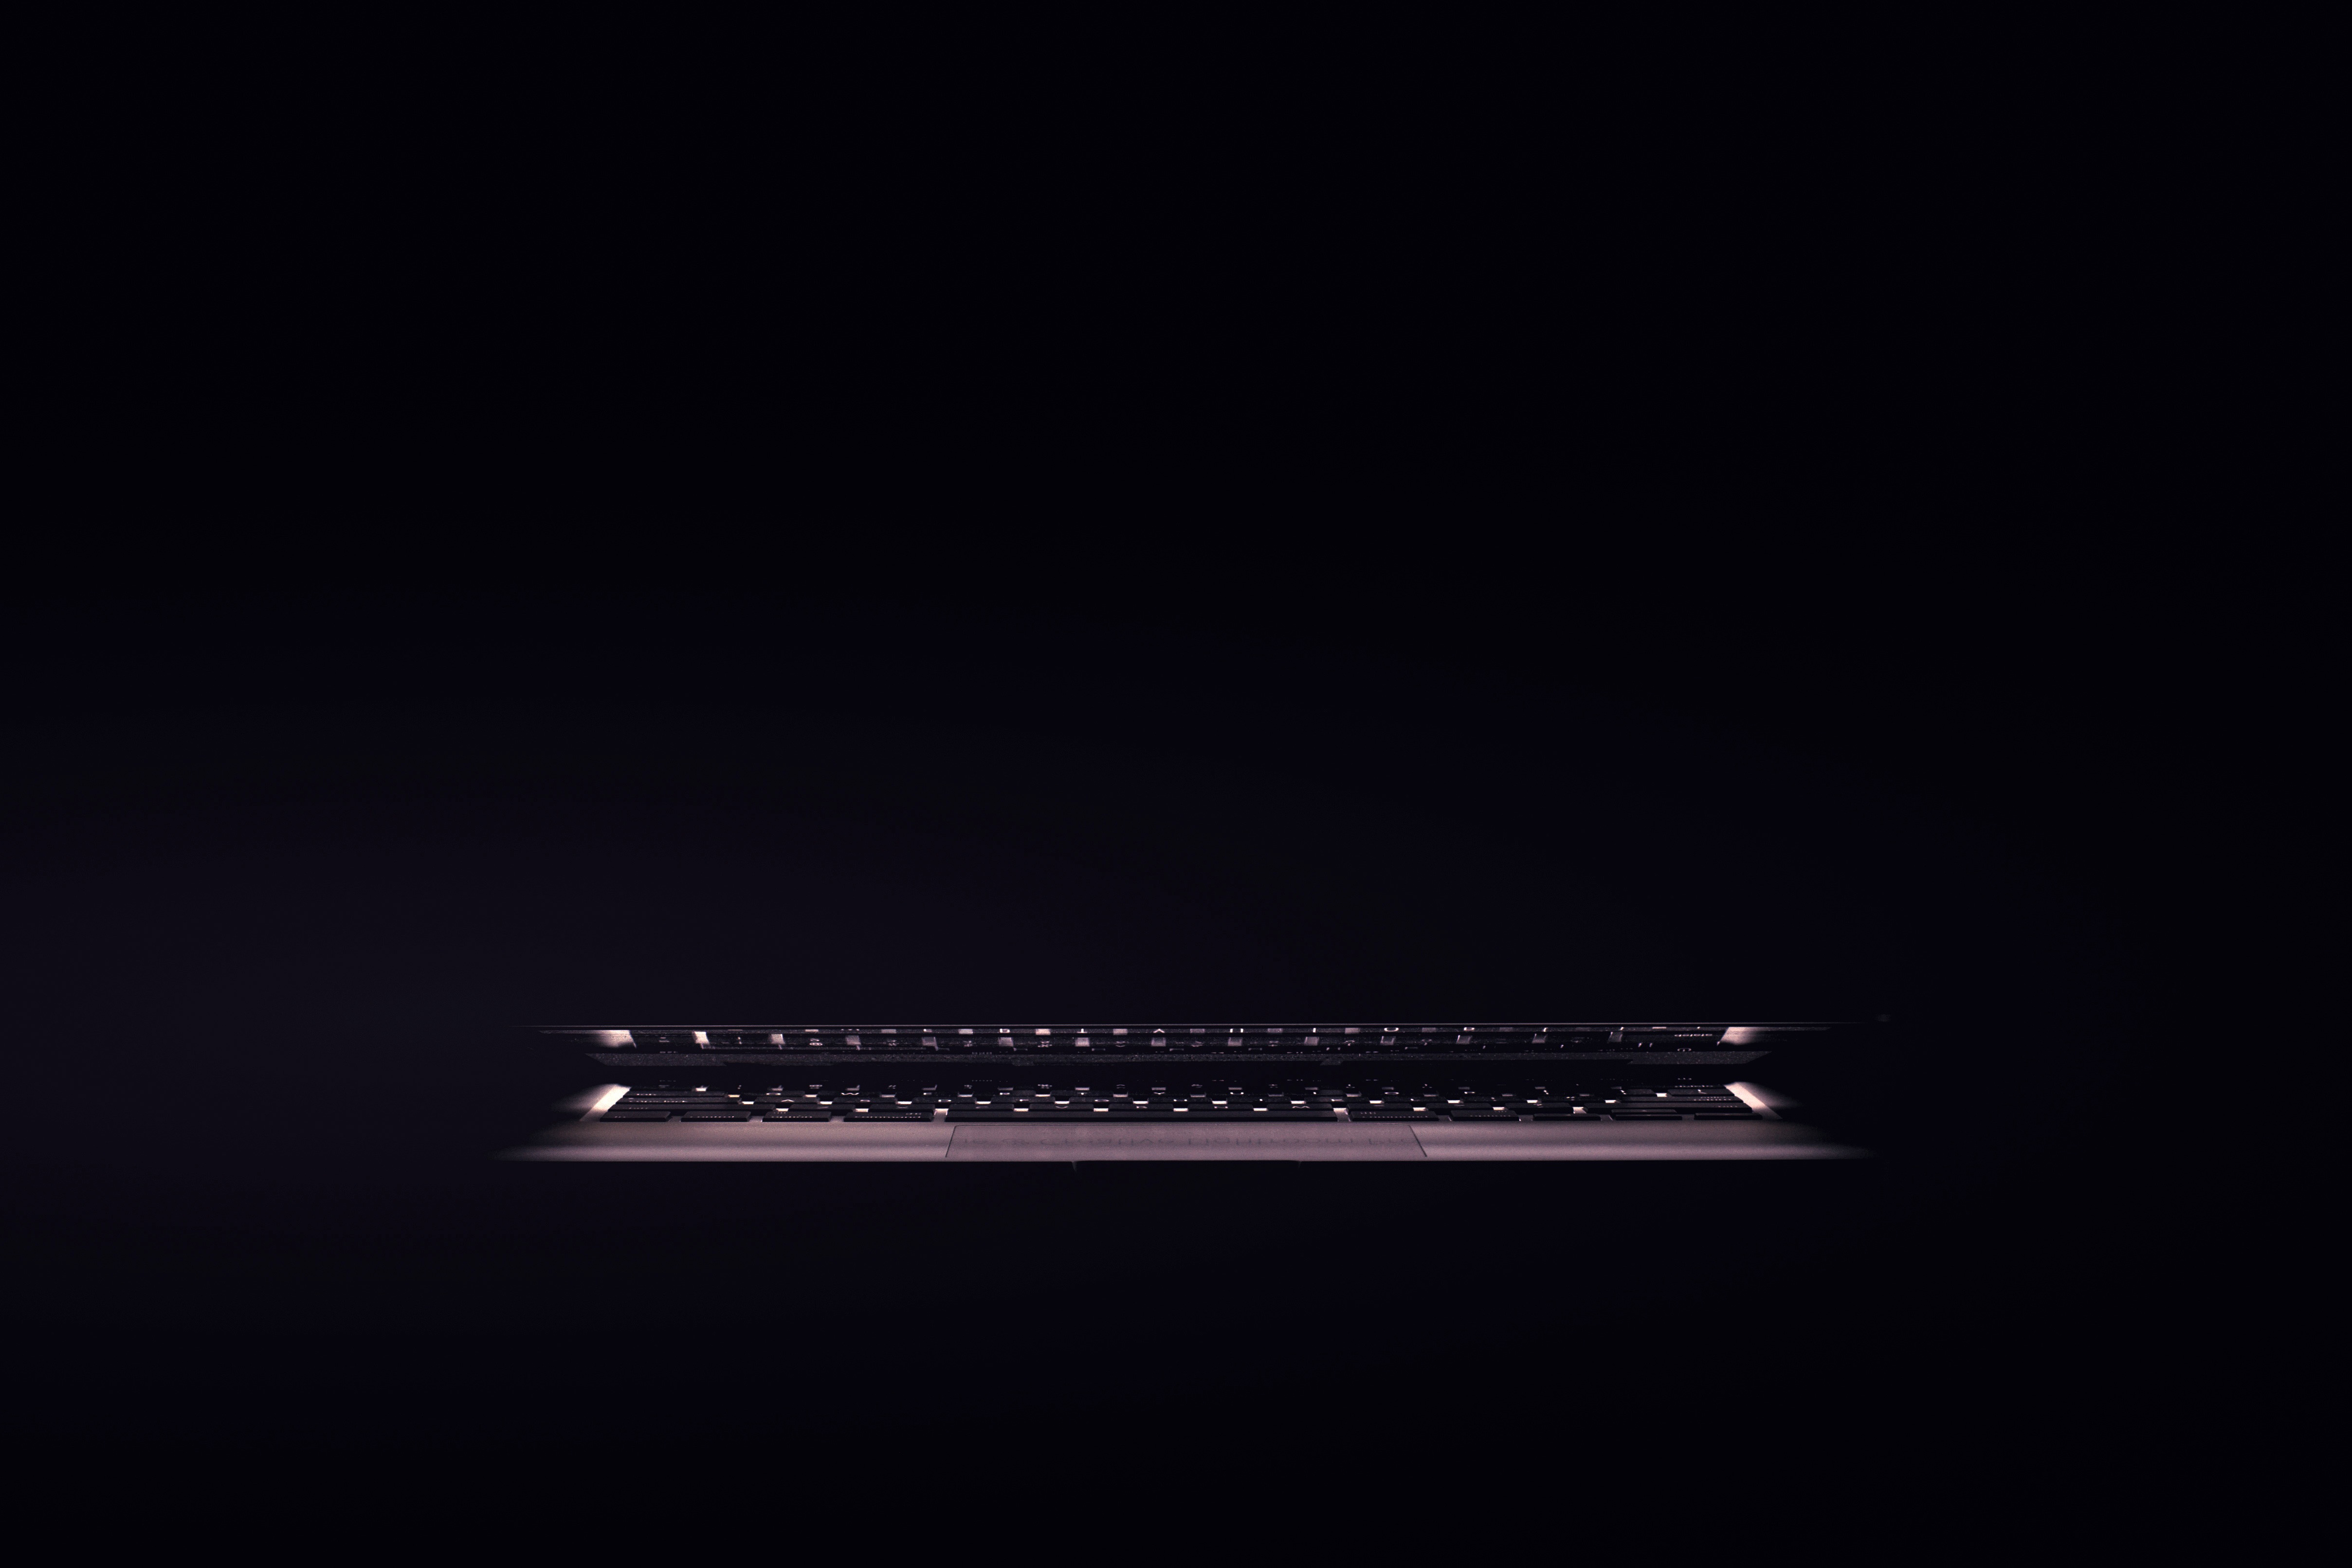
black, light, lighting, darkness, sky, rectangle, night